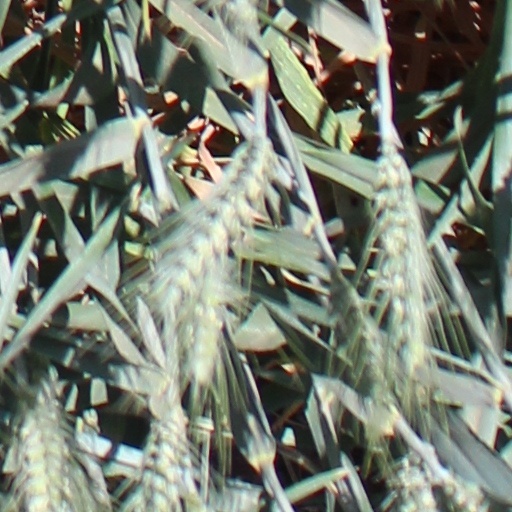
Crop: wheat